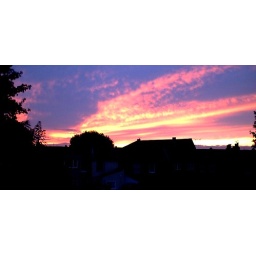
Sun illuminating clouds as seen from my back window in South East London